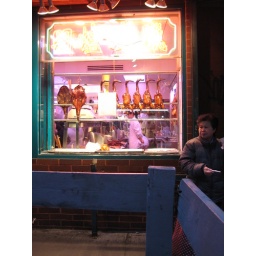
ducks in the window